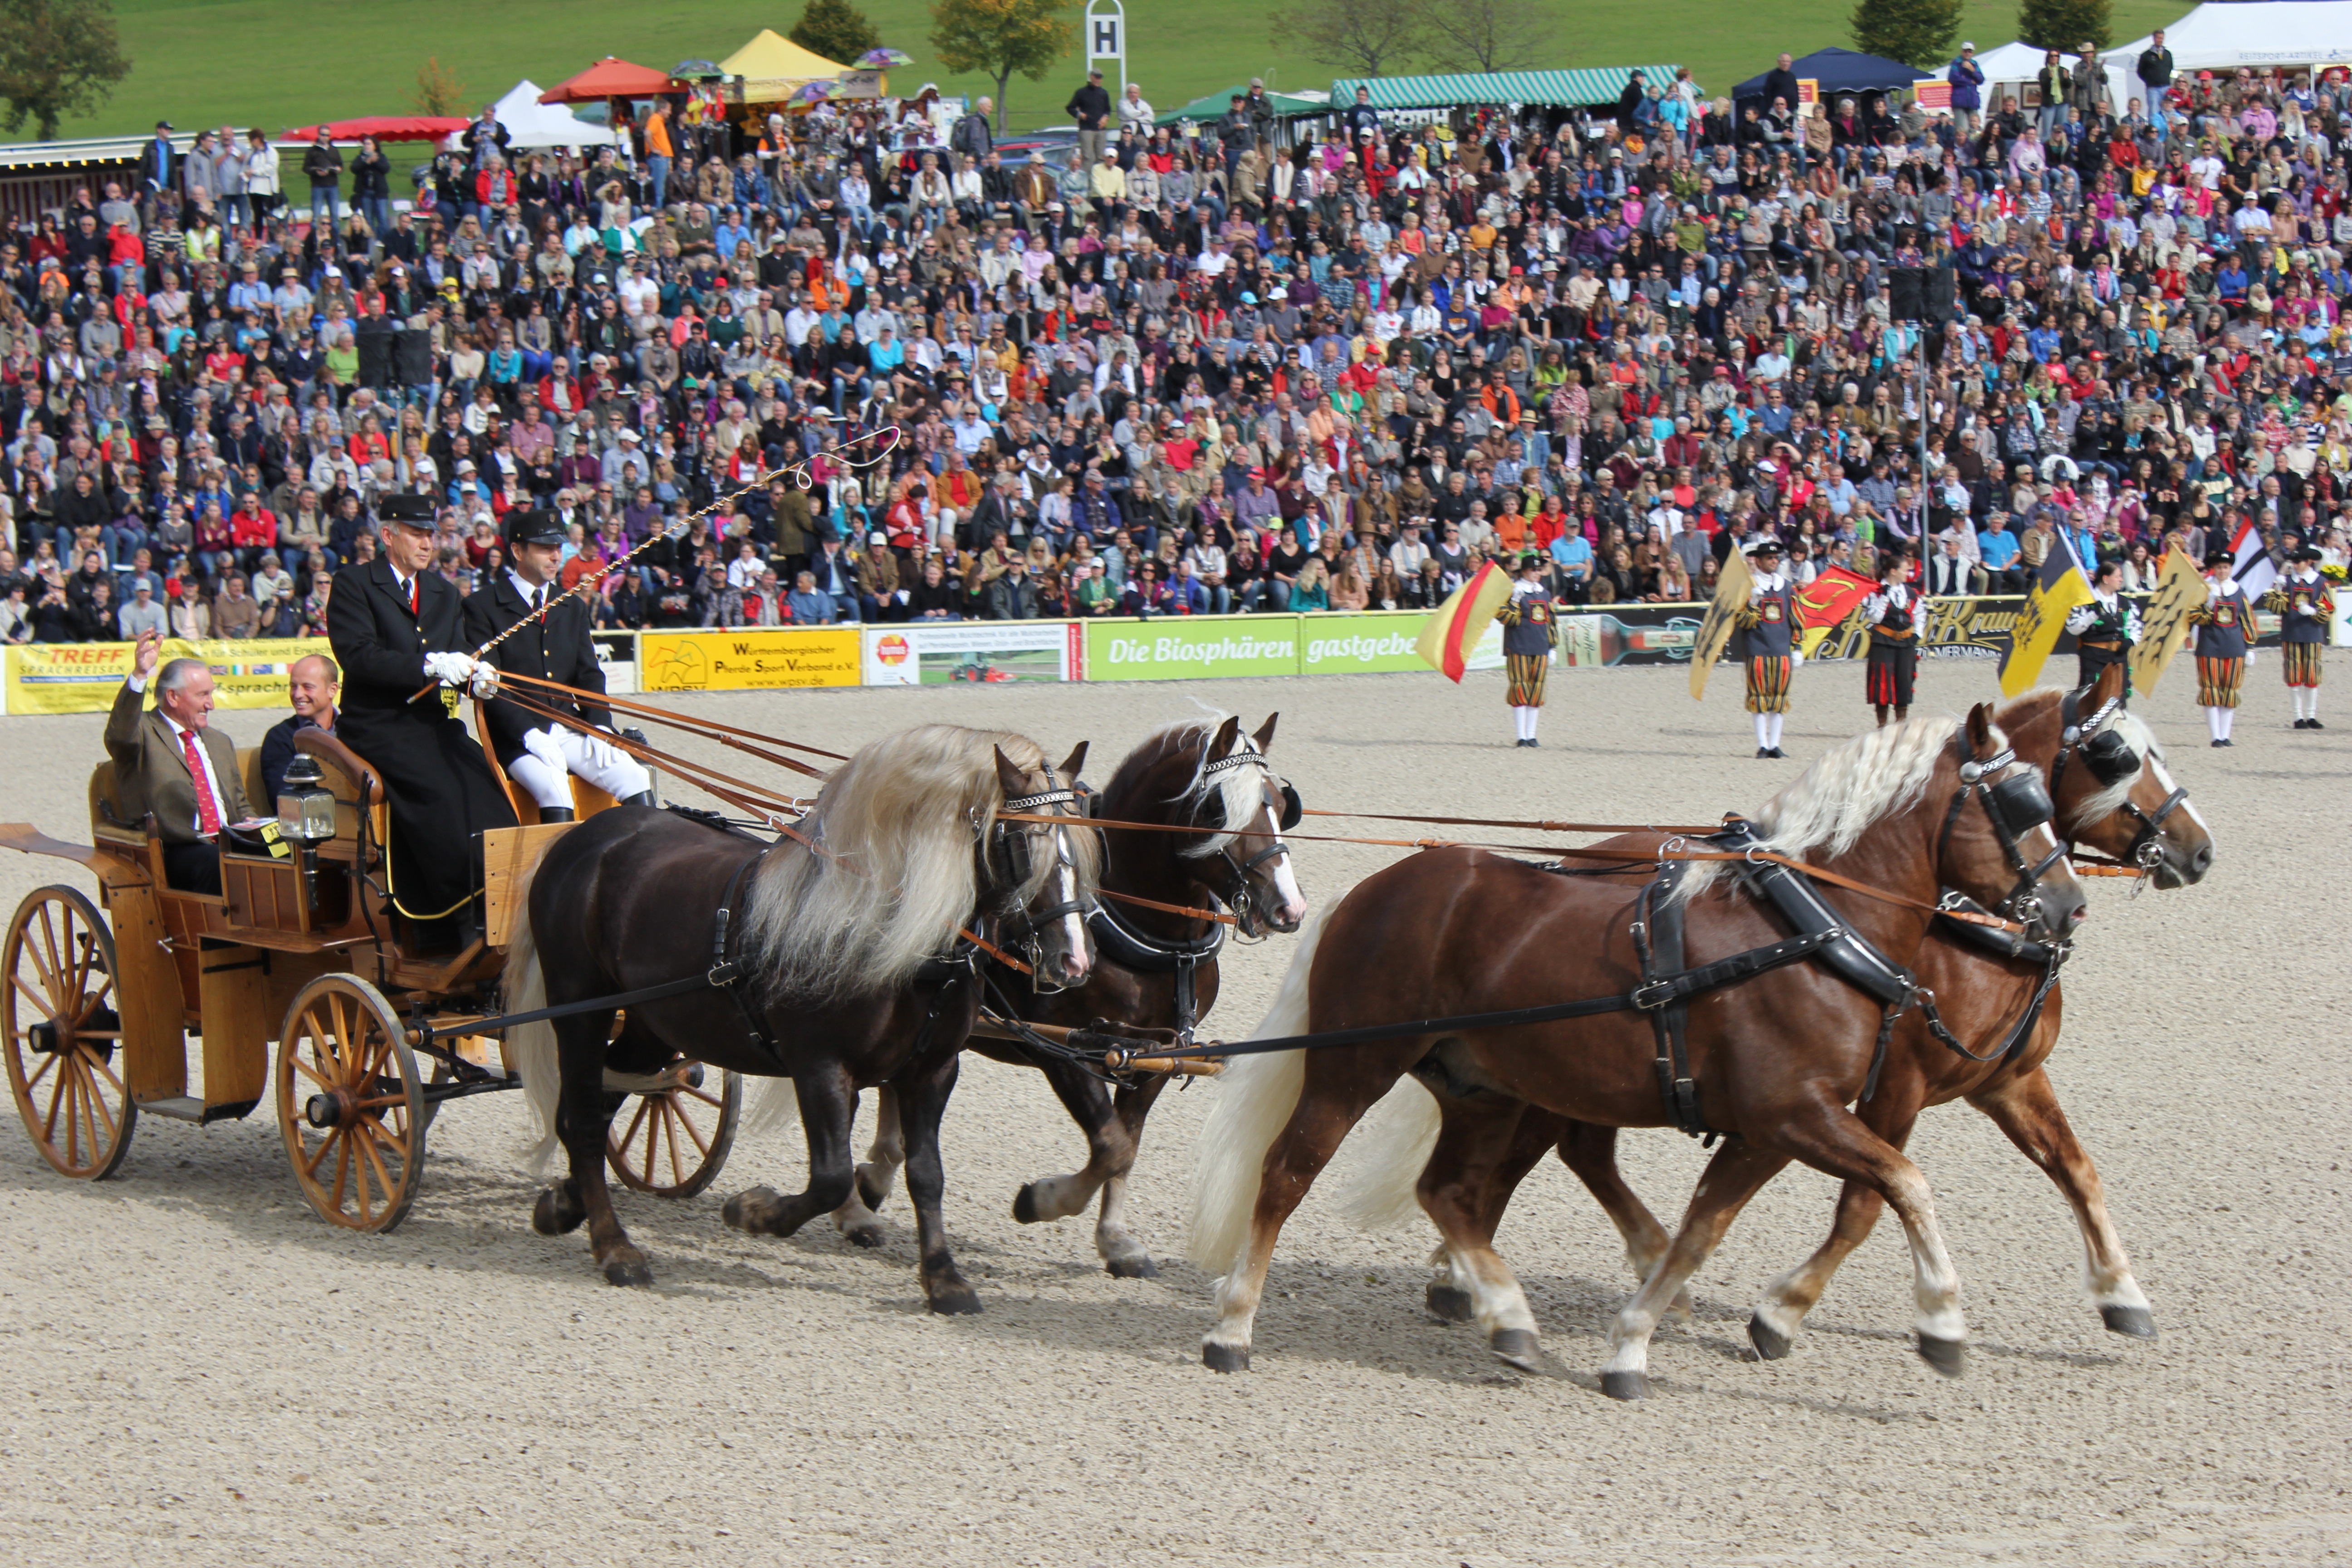
vehicle, horses, festival, arena, team, sports, racing, carriage, marbach, pack animal, schwarzw lder kaltblut, horse like mammal, horse harness, animal sports, equestrian sport, chariot racing, stallion parade